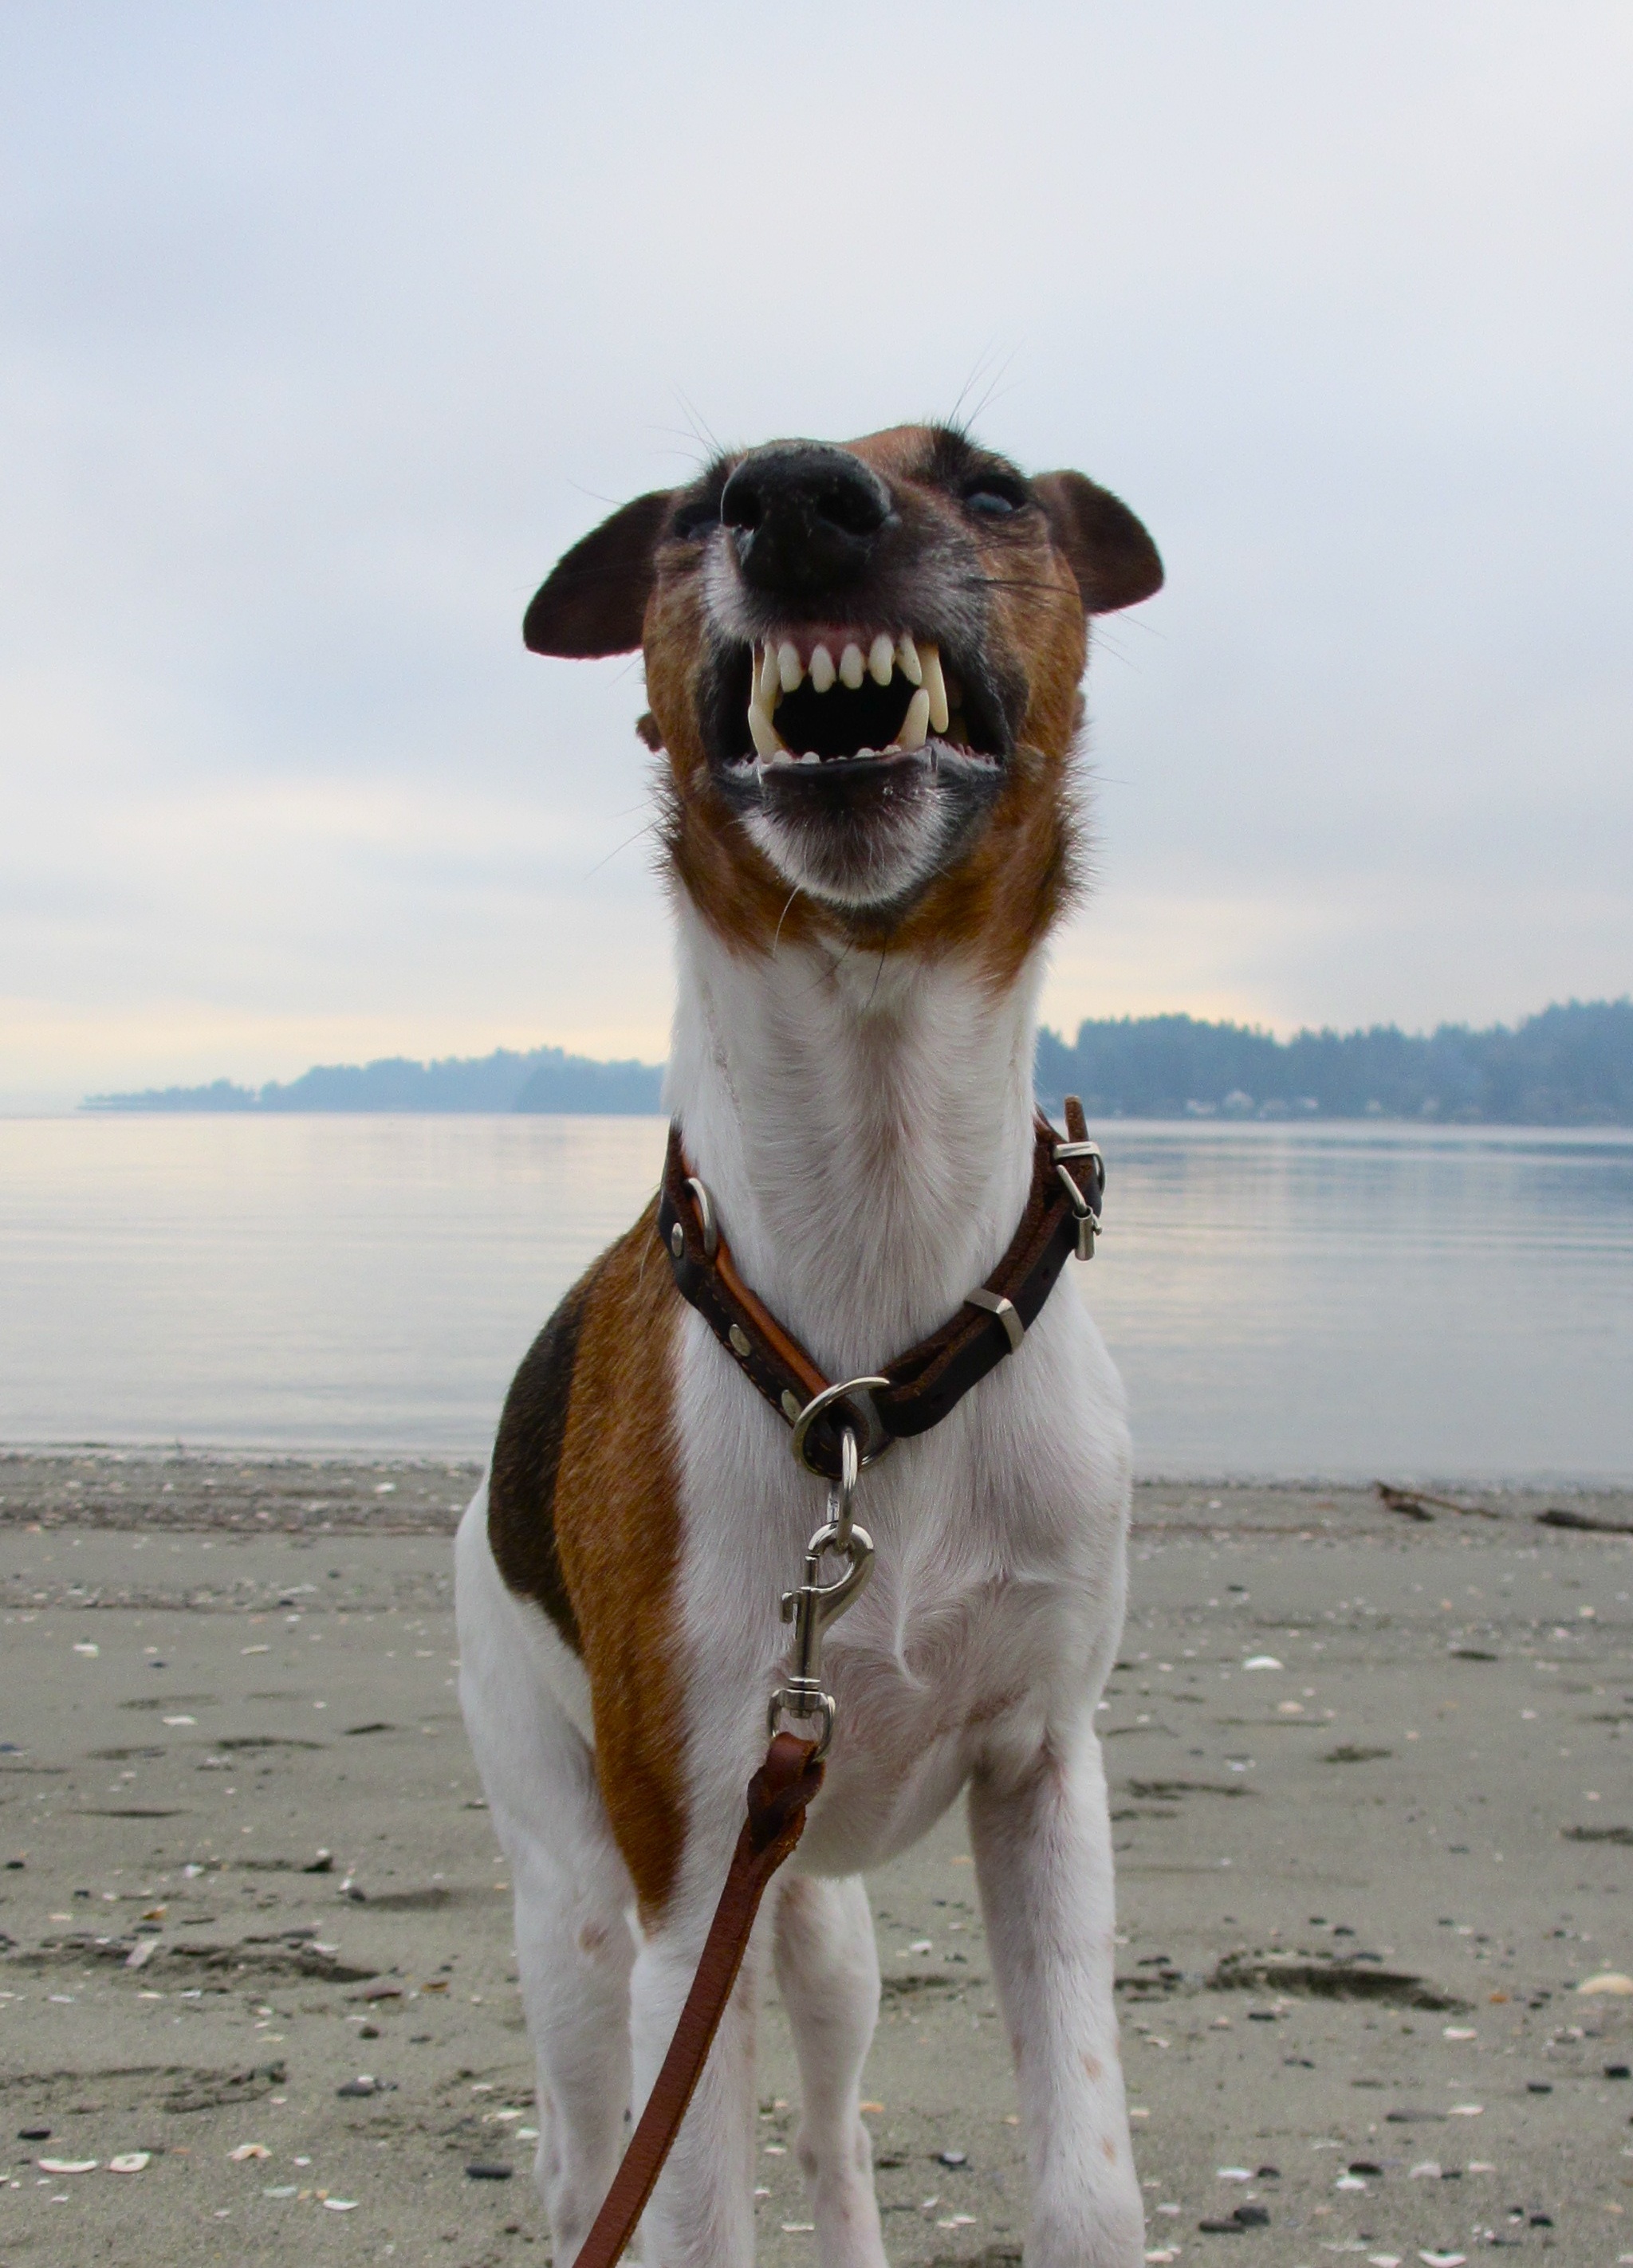
beach, dog, cute, canine, female, pet, mammal, yawn, eating, background, leash, vertebrate, teeth, terrier, doggy, snarl, purebred dog, pedigree, funny dog, small dog, pet animal, dog on beach, street dog, dog like mammal, smooth fox terrier, short haired, leather collar